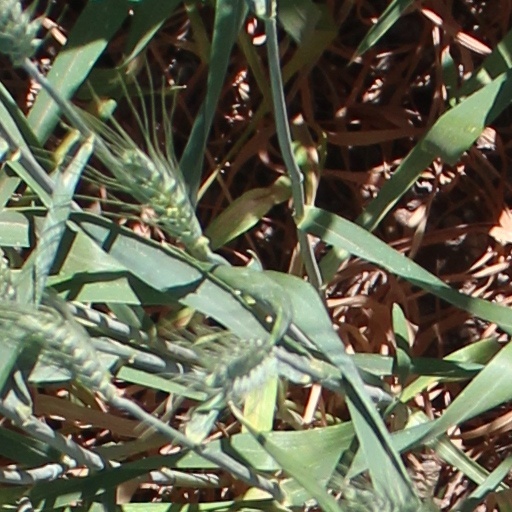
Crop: wheat